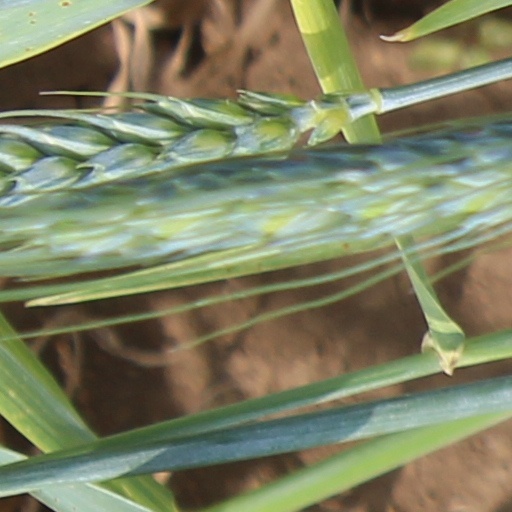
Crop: wheat